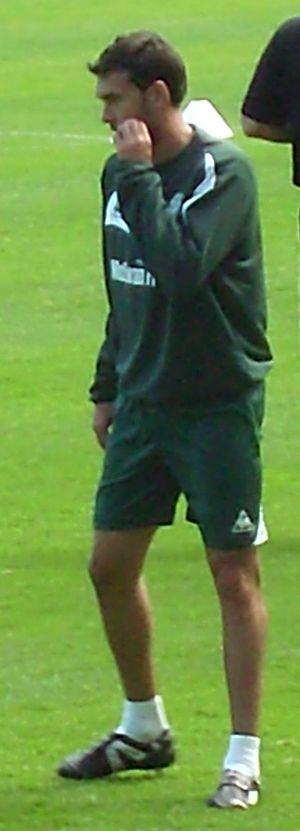
Ian William Murray est un footballeur écossais, né le 20 mars 1981 à Édimbourg en Écosse. Il évolue comme milieu ou arrière gauche. Il est reconverti entraineur.